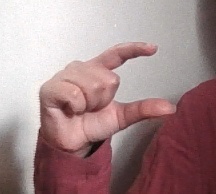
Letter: dal